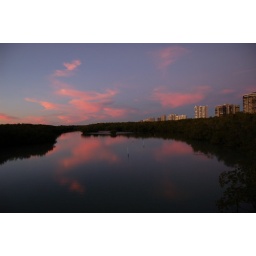
pink sky in florida